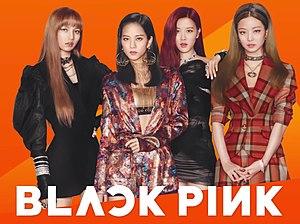
Blackpink, est un girl group sud-coréen formé en 2016 par YG Entertainment. C'est le deuxième groupe féminin à débuter, après 2NE1, au sein de la YG Entertainment. Le groupe est composé de quatre membres se prénommant Jennie, Lisa, Jisoo et Rosé. Elles forment un groupe multinational, venant de Corée du Sud, de Thaïlande, d'Australie et de Nouvelle-Zélande. Le groupe a fait ses débuts le 8 août 2016, avec leur premier album single, Square One, qui a donné naissance à Whistle, leur première chanson numéro un en Corée du Sud, ainsi que Boombayah, leur premier tube numéro un sur le classement du Billboard World Digital Songs. Avec le succès commercial précoce du groupe, elles ont été reconnue comme le nouvel artiste de l'année aux 31ᵉ Golden Disk Awards et aux 26ᵉ Seoul Music Awards.